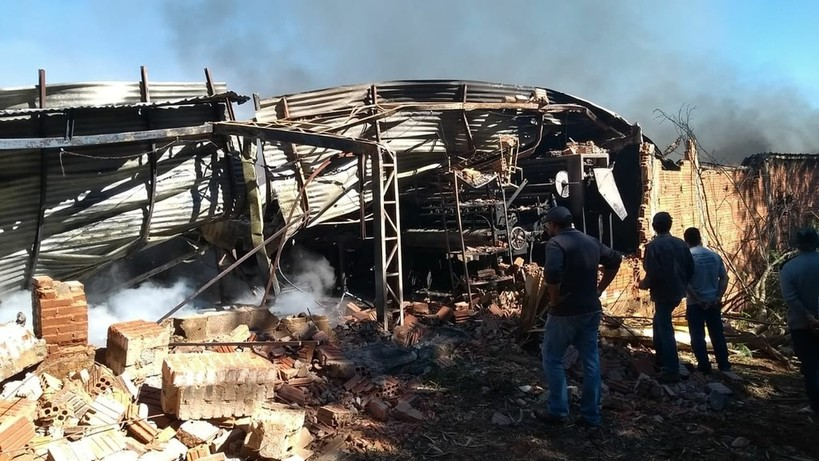
Fire: no
Smoke: yes